Arab Liberation Army

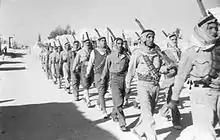
ALA on parade, 1948

On January 8, 1948, the borders of British-held Palestine were breached by a battalion of the ALA – "the Second Yarmuk Battalion" which was 330-soldiers strong and was commanded by Adib Shishakli. Entering from Syria, the battalion set its headquarters near Tarshiha in the Galilee. On January 20, 1948, this battalion attacked Kibbutz Yehiam and failed. The British High Commissioner Alan Cunningham asked his government to pressure Syria to stop the invasion of the mandate territory by the ALA by threatening that the British Army would take action.